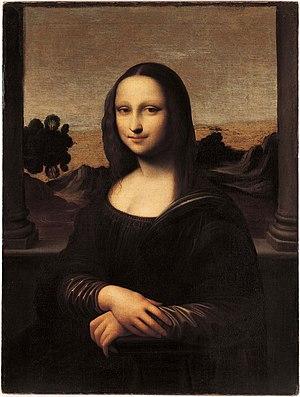
La Mona Lisa d’Isleworth, est un tableau attribué à Léonard de Vinci, réalisé au XVᵉ siècle ou au XVIᵉ siècle, qui représente un buste de femme ayant une très forte ressemblance avec la célèbre Joconde exposée au musée du Louvre à Paris.
La liste des peintures de Léonard de Vinci est établie selon des attributions tenant compte des tendances générales d'experts. L'une des difficultés majeures réside dans le fait que les travaux « d'atelier » ne sont signés que par le propriétaire de l'atelier et qu'aucune œuvre de référence n'est signée par Léonard de Vinci.
La Joconde, ou Portrait de Mona Lisa, est un tableau de l'artiste Léonard de Vinci, réalisé entre 1503 et 1506 ou entre 1513 et 1516, et peut-être jusqu'à 1519, qui représente un portrait mi-corps, probablement celui de la Florentine Lisa Gherardini, épouse de Francesco del Giocondo. Acquise par François Iᵉʳ, cette peinture à l'huile sur panneau de bois de peuplier de 77 × 53 cm est exposée au musée du Louvre à Paris. La Joconde est l'un des rares tableaux attribués de façon certaine à Léonard de Vinci.